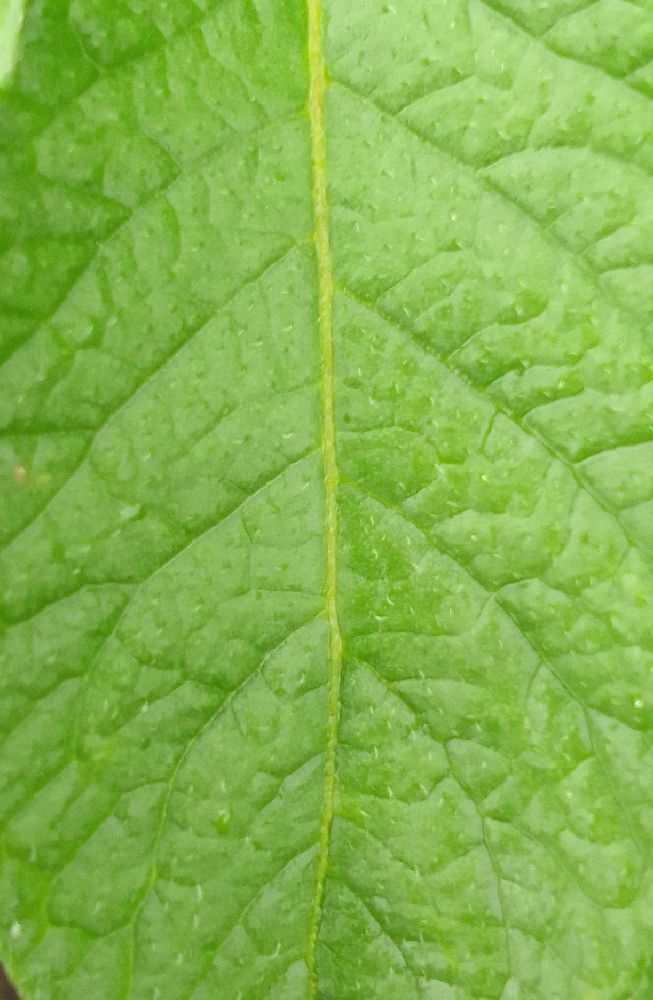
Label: Healthy